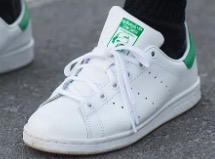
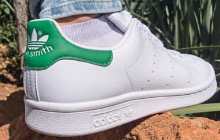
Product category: misc
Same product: yes